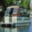
Label: ship